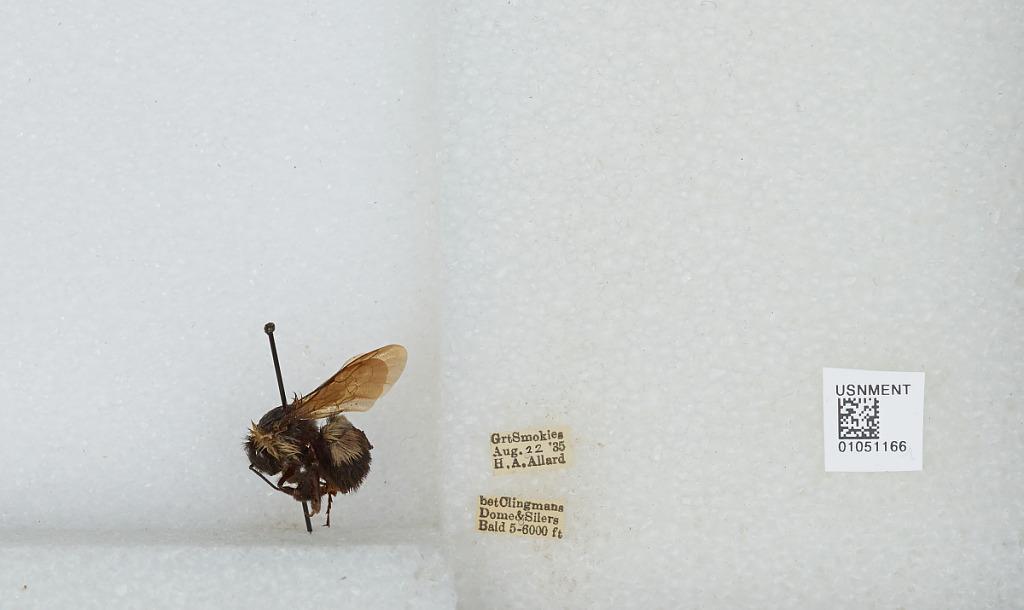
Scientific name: Bombus sp.
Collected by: H. Allard
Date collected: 1935-8-22
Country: United States
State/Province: Tennessee
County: Sevier
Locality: Great Smoky Mountains between Clingmans Dome and Silers Bald
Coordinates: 35.5656, -83.5333